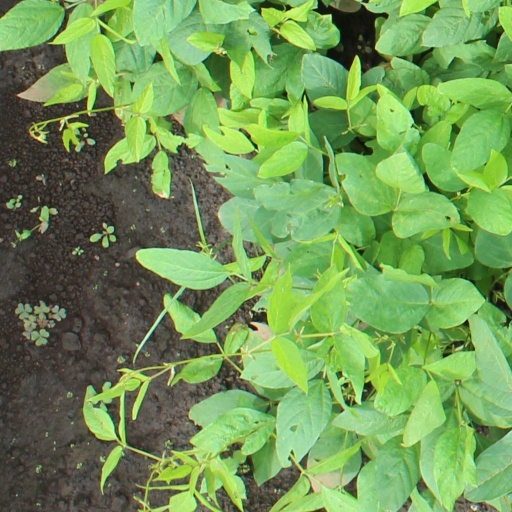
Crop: soybean